Spy of Madame Pompadour

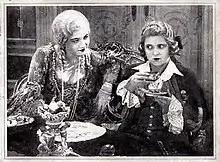
Agnes Esterhazy and Liane Haid

Spy of Madame Pompadour (German: Marquis d'Eon, der Spion der Pompadour) is a 1928 German silent film directed by Karl Grune and starring Liane Haid, Fritz Kortner and Alfred Gerasch. It portrays the life of the eighteenth century figure Marquis d'Eon.